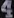
Number: 4